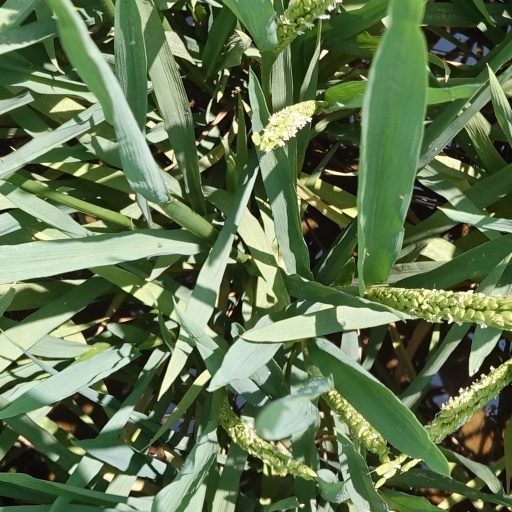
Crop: rice